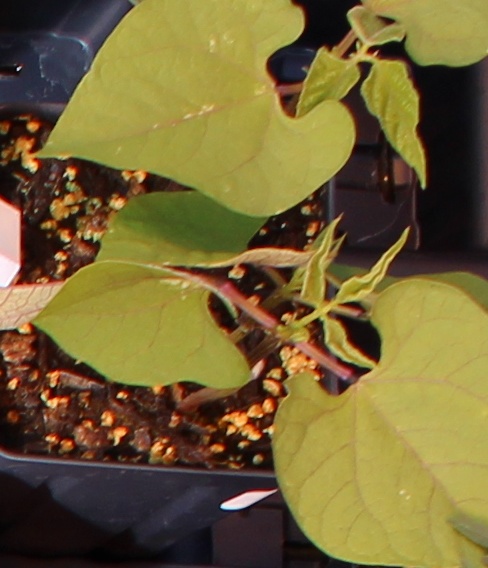
Label: Blackbean